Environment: lab
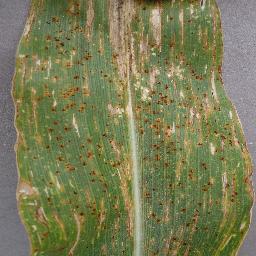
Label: gray_leaf_spot